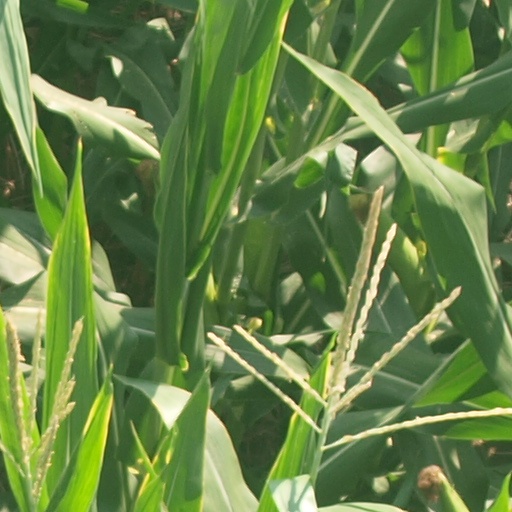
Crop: maize; corn